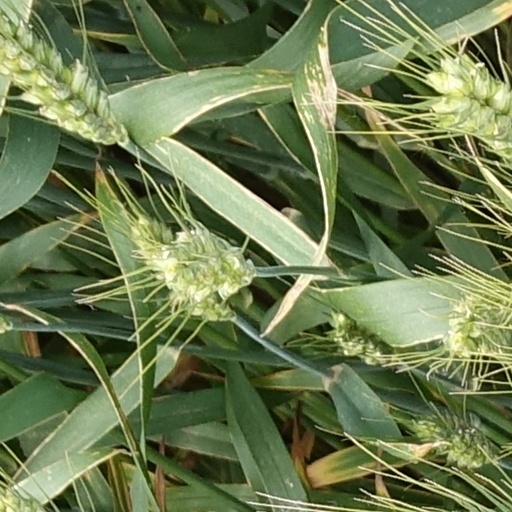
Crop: wheat